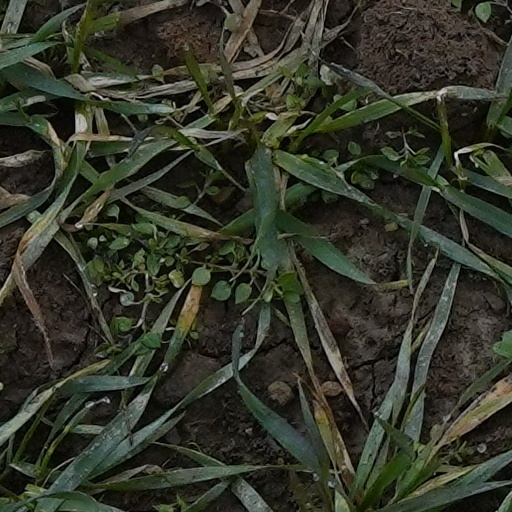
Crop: wheat